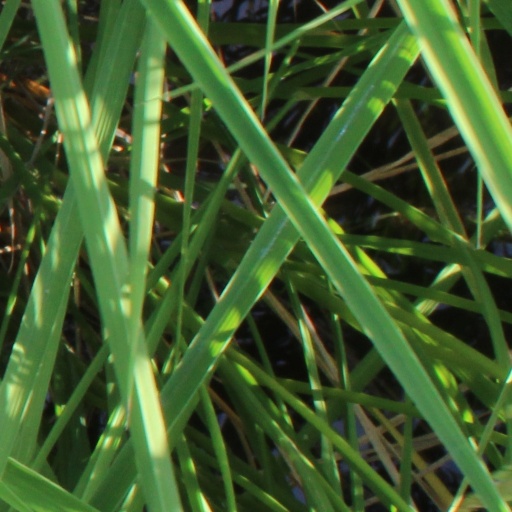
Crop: rice